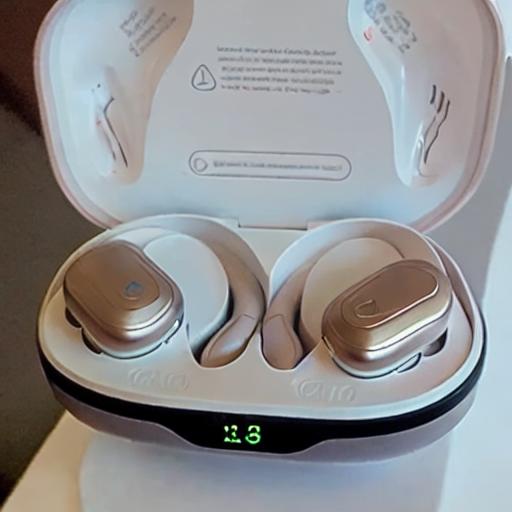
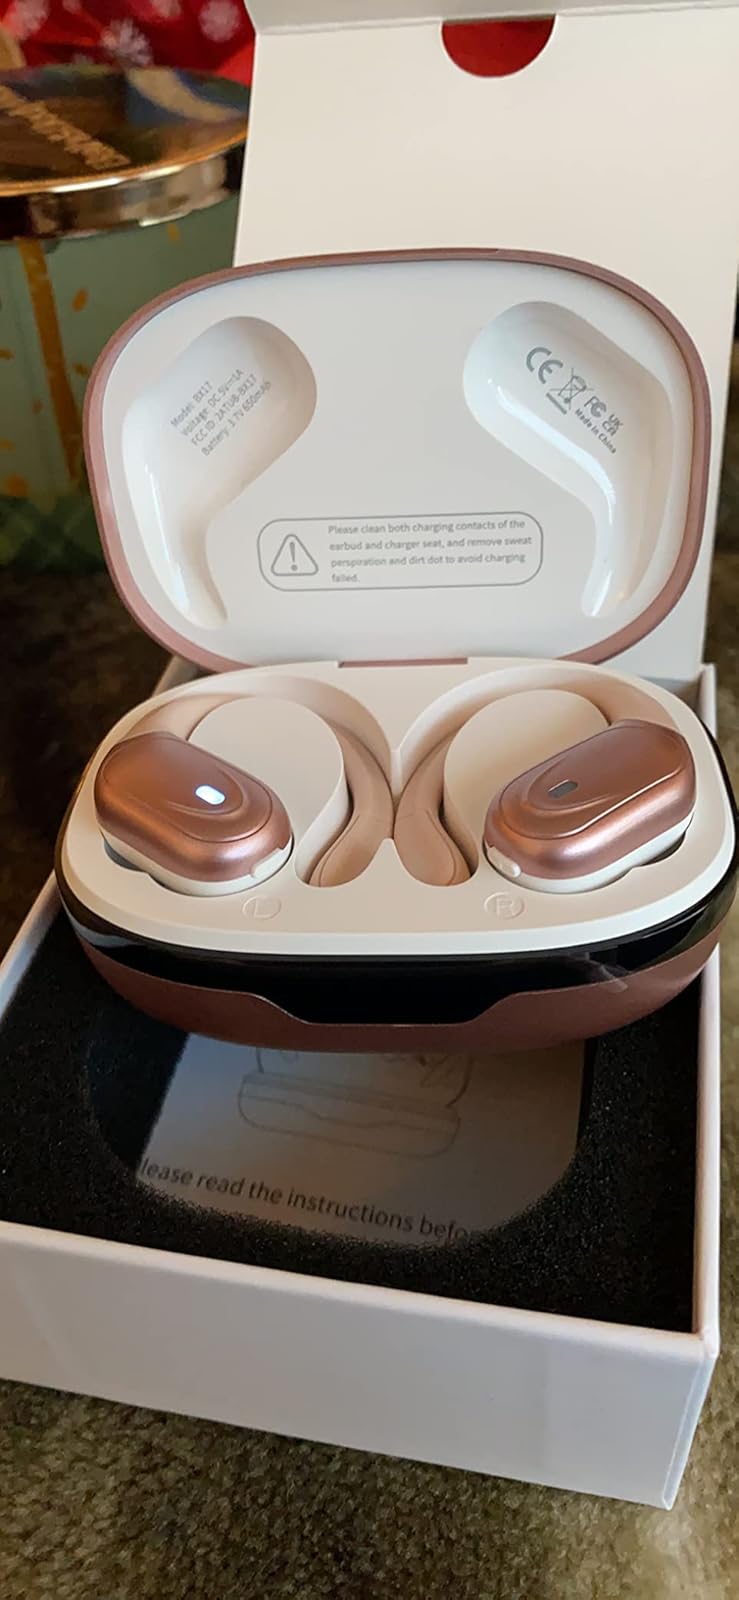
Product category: earbuds
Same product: no